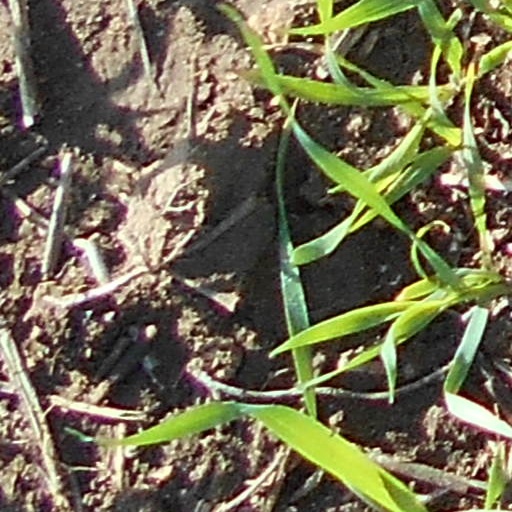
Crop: wheat